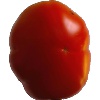
Label: Tomato 1